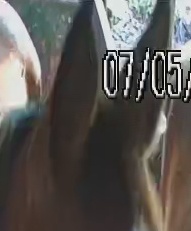
Face region: ears (position_of_ears)
Pain indicator: not_present